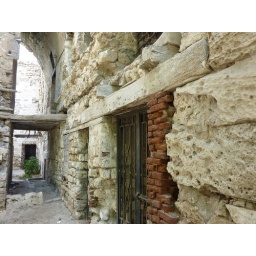
&amp;quot;One of the defensive towers of the city walls in the Islamic period, with Roman remains.&amp;quot;